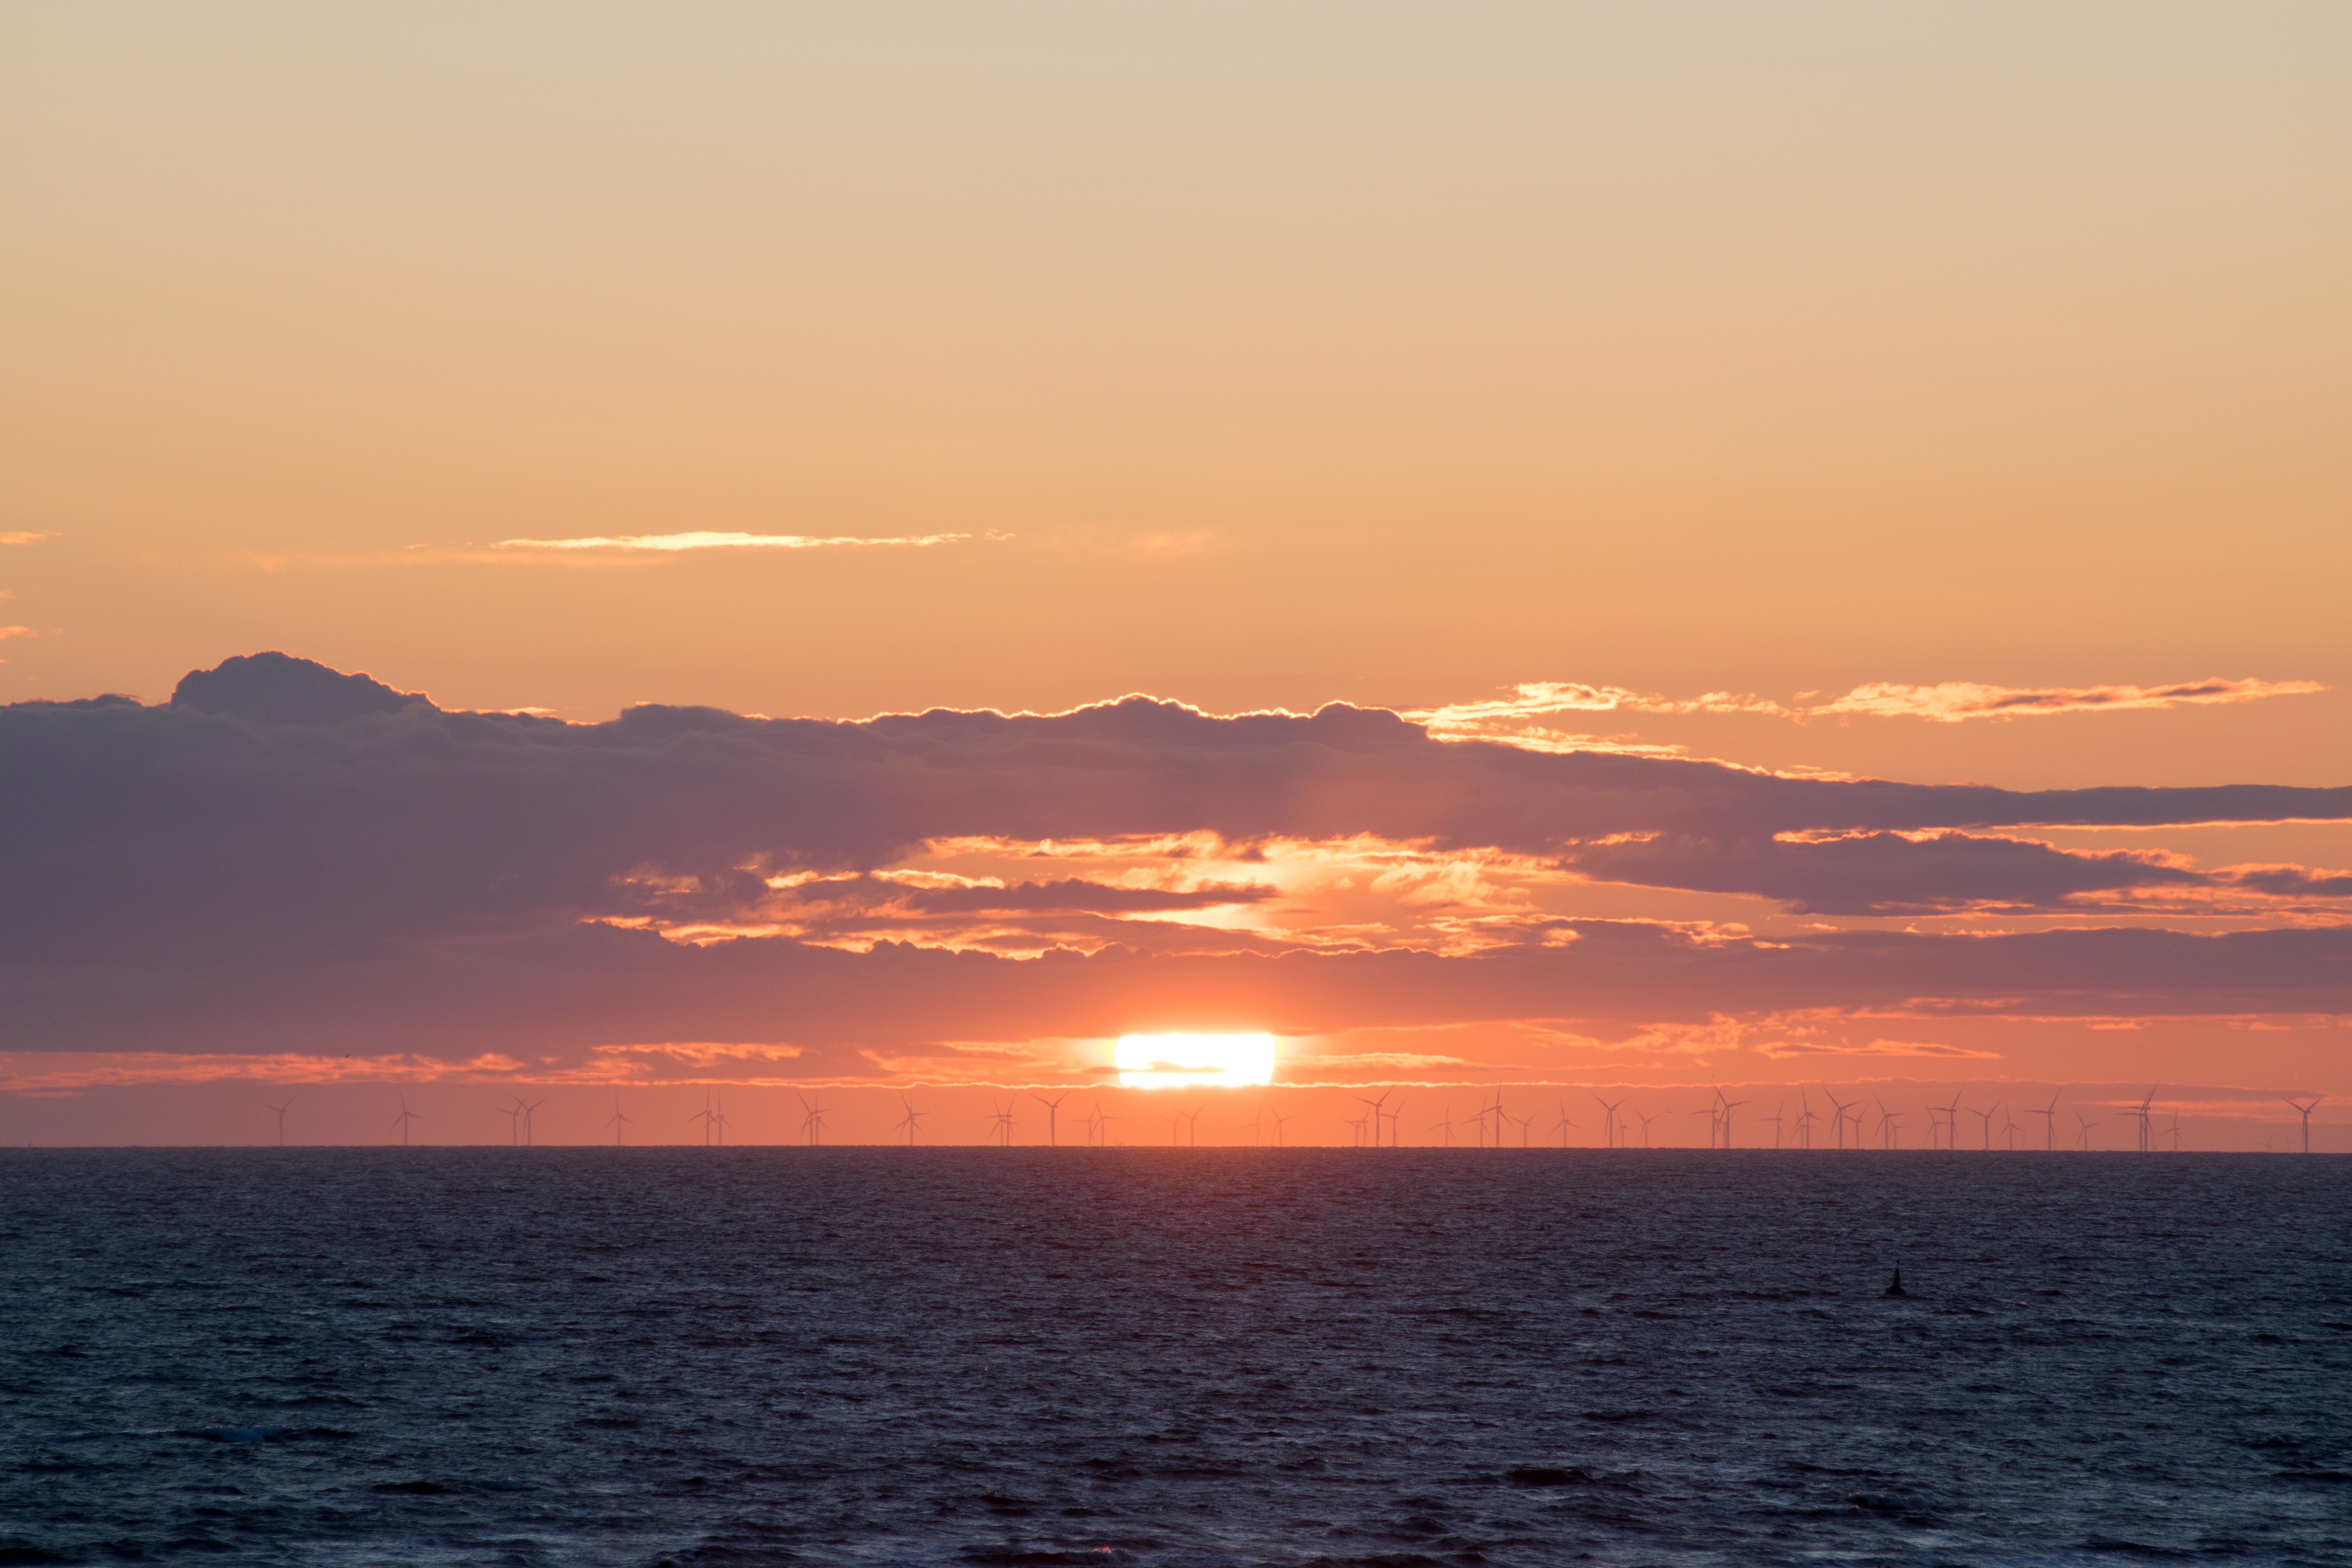
beach, sea, coast, ocean, horizon, cloud, sun, sunrise, sunset, sunlight, morning, dawn, dusk, evening, vehicle, bay, afterglow